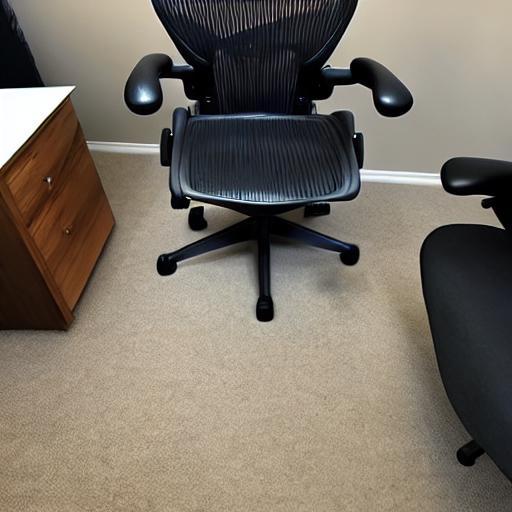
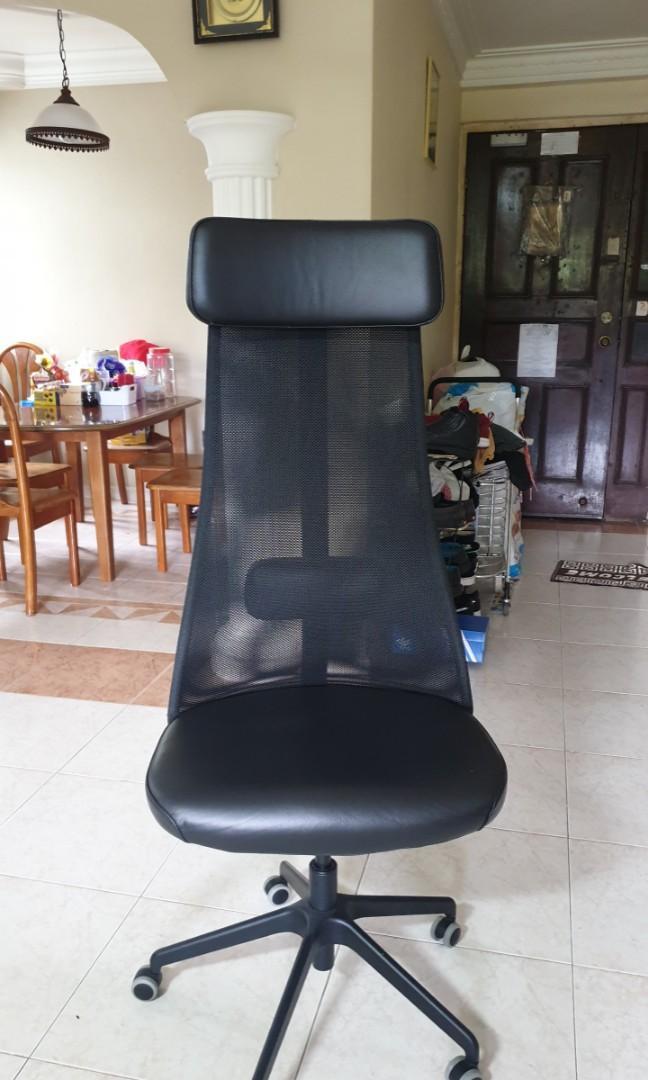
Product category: items_chair
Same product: no